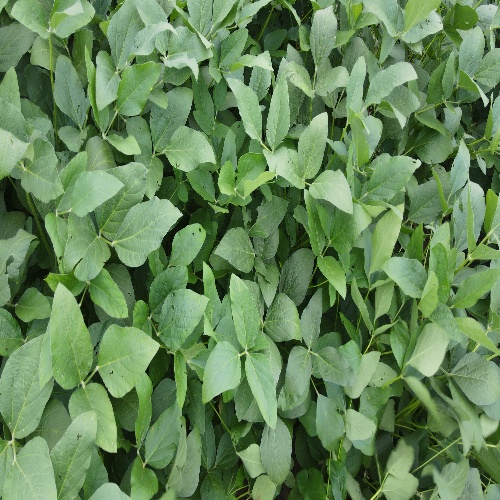
Label: Caterpillar